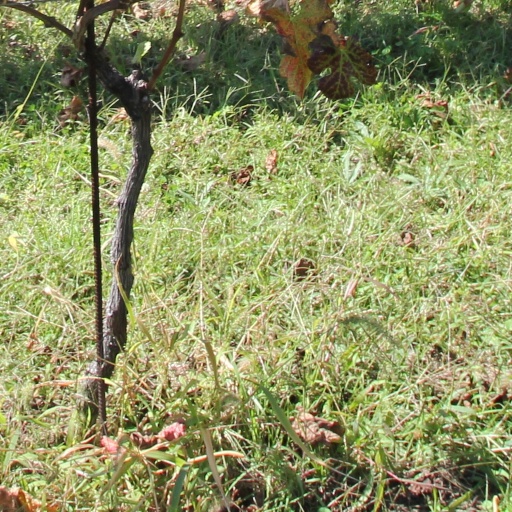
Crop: grape